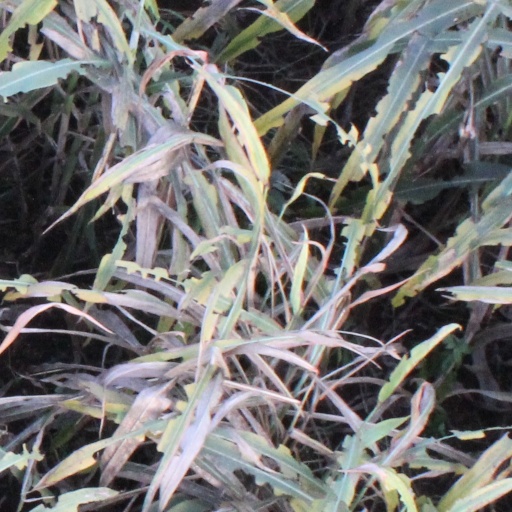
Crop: sorghum